Insect

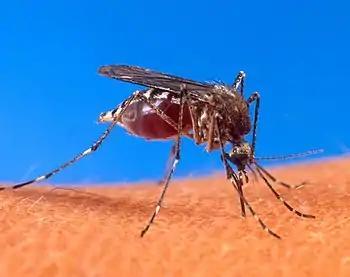
"Aedes aegypti", the yellow fever mosquito, is a vector of several diseases.

Pollination is the process by which pollen is transferred in the reproduction of plants, thereby enabling fertilisation and sexual reproduction. Most flowering plants require an animal to do the transportation. The majority of pollination is by insects. Because insects usually receive benefit for the pollination in the form of energy rich nectar it is a mutualism. The various flower traits, such as bright colors and pheromones that coevolved with their pollinators, have been called pollination syndromes, though around one third of flowers cannot be assigned to a single syndrome.